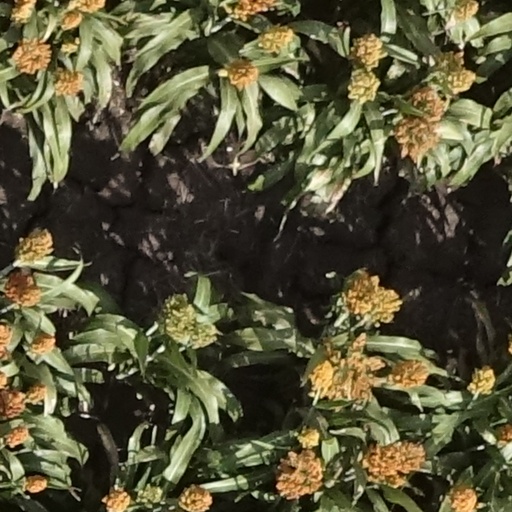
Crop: sorghum